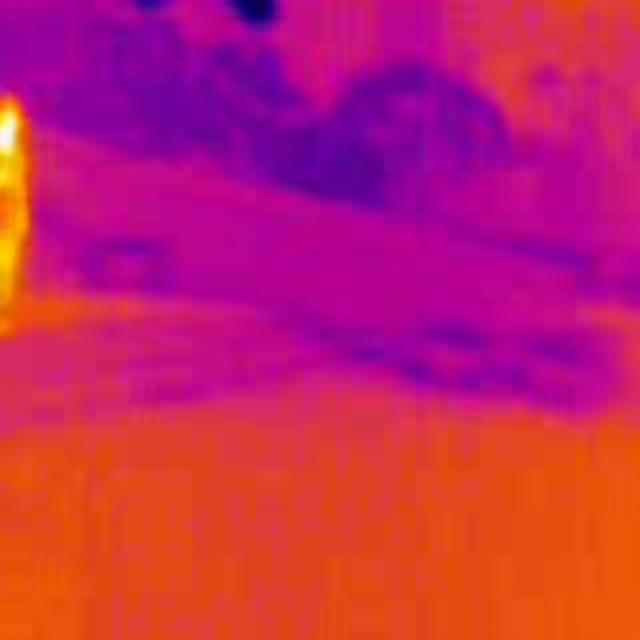
Detected objects:
label: person